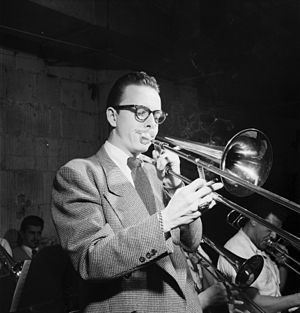
Kai Winding
Kai Winding i New York, N.Y.(?) omkring januar 1947
Kai Chresten Winding var en danskfødt amerikansk trombonist og jazzkomponist. Han er kendt for sit mangeårige samarbejde med amerikaneren J.J. Johnson, der ligeledes spillede trombone.